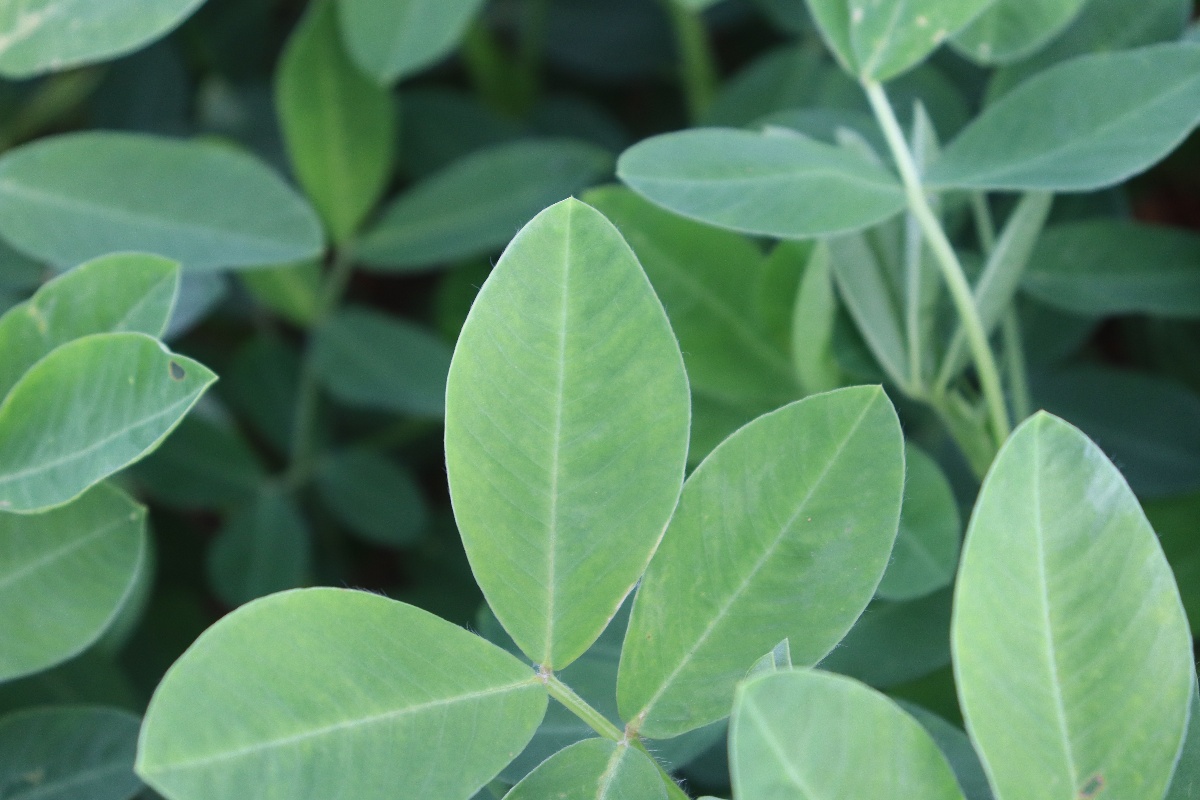
Label: healthy leaf